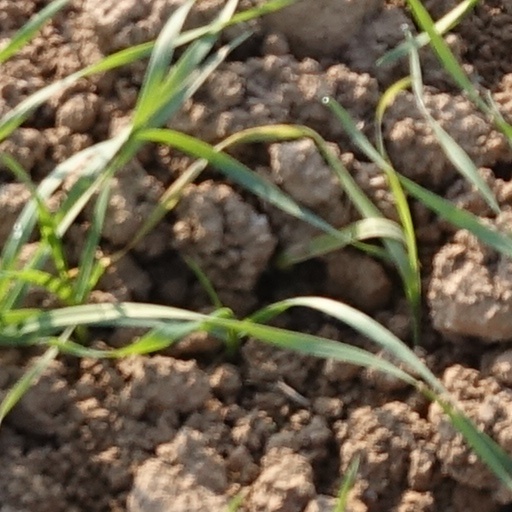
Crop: wheat